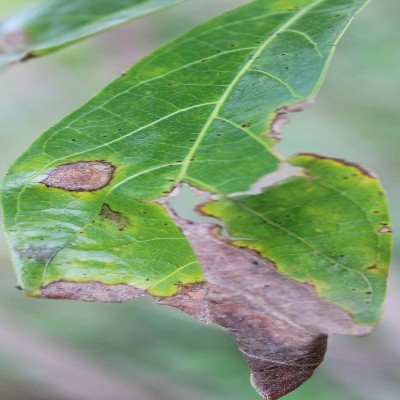
Crop: Cassava
Condition: bacterial blight